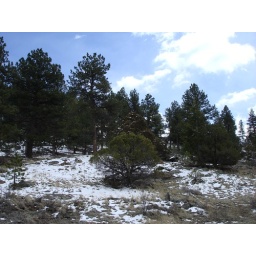
... is up the hill in the trees